Jovan Babunski

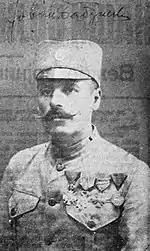
Babunski in Salonika, 1918.

Following the outbreak of World War I, Babunski formed the Sava Chetnik detachment, which was placed under the command of Major Vojislav Tankosić. The unit suffered its first casualties when Austro-Hungarian river monitors shelled Belgrade on the night of 28 July 1914, killing a 16-year-old Chetnik volunteer named Dušan Đonović, the first victim of the war. Shortly afterwards, Babunski's Chetniks destroyed a railway bridge on the Sava to prevent the Austro-Hungarians from crossing. Babunski and his men returned to Macedonia in 1915 and fought Bulgarian guerrillas. At the beginning of 1915 Babunski became the first Commander of the Vardar Detachment, a tactical-operational unit belonging to the Serbian Army Vardar Division, but allowed to operate independently. The formation of 1,640 members, later increased to 5,898, was led by Serb officers and non-commissioned officers and composed of Macedonians soldiers. The unit was located in the eastern parts of the Vardar part of Macedonia, in the area of Kratovo, Ovche Pole, Kočani, assigned to secure the border against Bulgarian's incursions, often clashing with IMRO chetas.